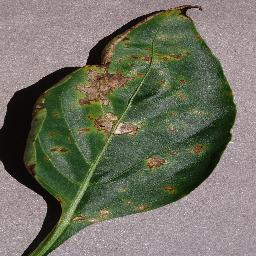
Label: Pepper,_bell___Bacterial_spot